Wizards Only, Fools

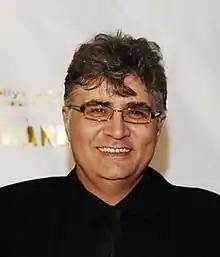
The episode guest stars Maurice LaMarche as the Grand Master Wizard.

"Wizards Only, Fools", which originally went under the production title of "Only Wizards Allowed", was written and storyboarded by Jesse Moynihan and German cartoonist Thomas Wellmann, from a story by series creator Pendleton Ward, Adam Muto, Kent Osborne, and Moynihan. This episode was the second and final installment of the series that Wellmann worked on, following the earlier season five episode "The Suitor". Wellmann had been asked to storyboard for the series following a chance meeting with members of the "Adventure Time" crew at the 2012 Toronto Comics Arts Festival. Whereas Wellmann felt "anxious and overwhelmed" while working on "The Suitor", he felt that he was "more releaxed" storyboarding "Wizards Only, Fools". Because Wellmann lives in Germany, he and Moynihan collaborated on the episode via e-mail and Skype. The episode guest stars comedians Duncan Trussell and Maurice LaMarche as Ron James and the Grand Master Wizard, respectively. Moynihan later noted on his personal website that he created the character of Ron James with Trussell specifically in mind.